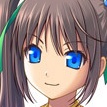
Portrait style: Anime Portrait